Chrysler Valiant (CL)

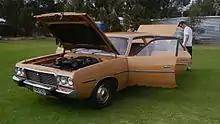
South-African Chrysler SE

In 1978 a model of the CL Regal was introduced in South Africa for local assembly. These cars came equipped with a locally-built four-barrel 225 slant-six producing . In spite of the engine's impressive "Charger-Power" name, this only sufficed for a top speed of in a period road test. While the performance came in for some criticism, fuel economy and brakes received higher marks. The SE only came as a fully equipped model, with the interior and suspension having received some fettling in Detroit prior to Sigma finishing development in South Africa.